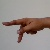
The image shows a hand gesture representing the letter 'P' in Indian Sign Language.